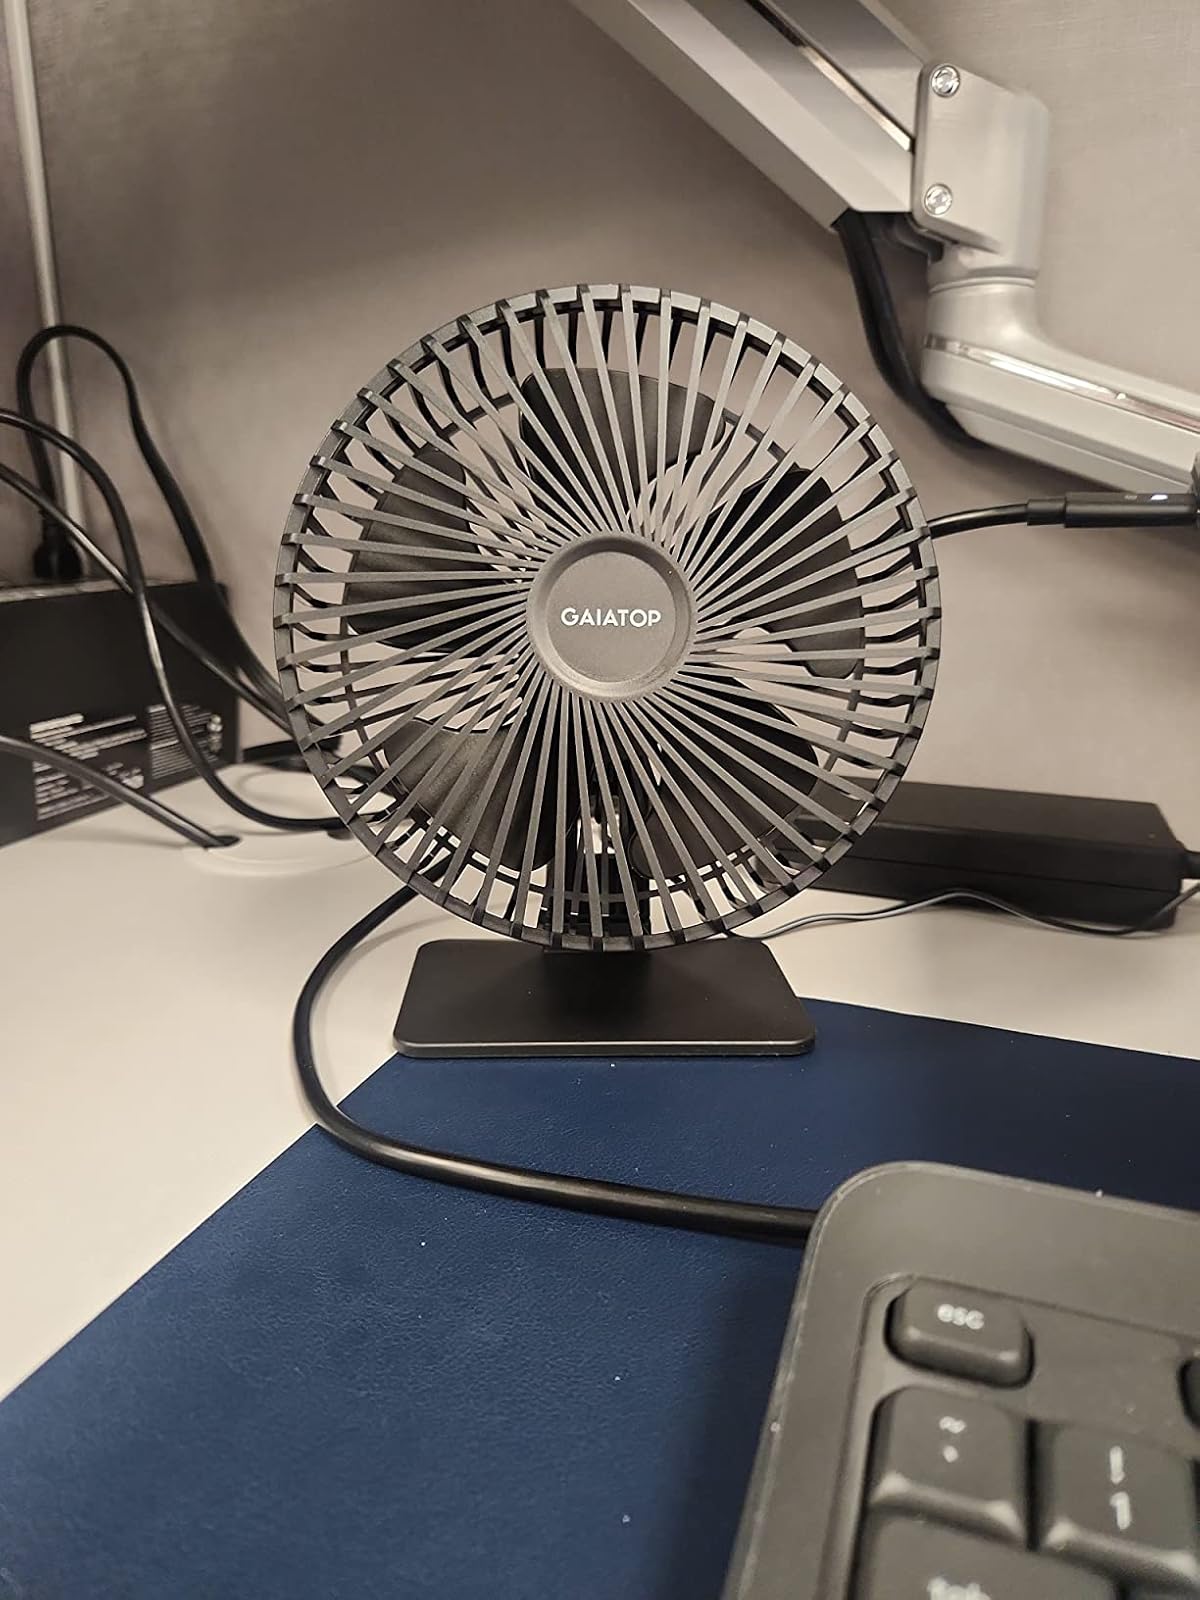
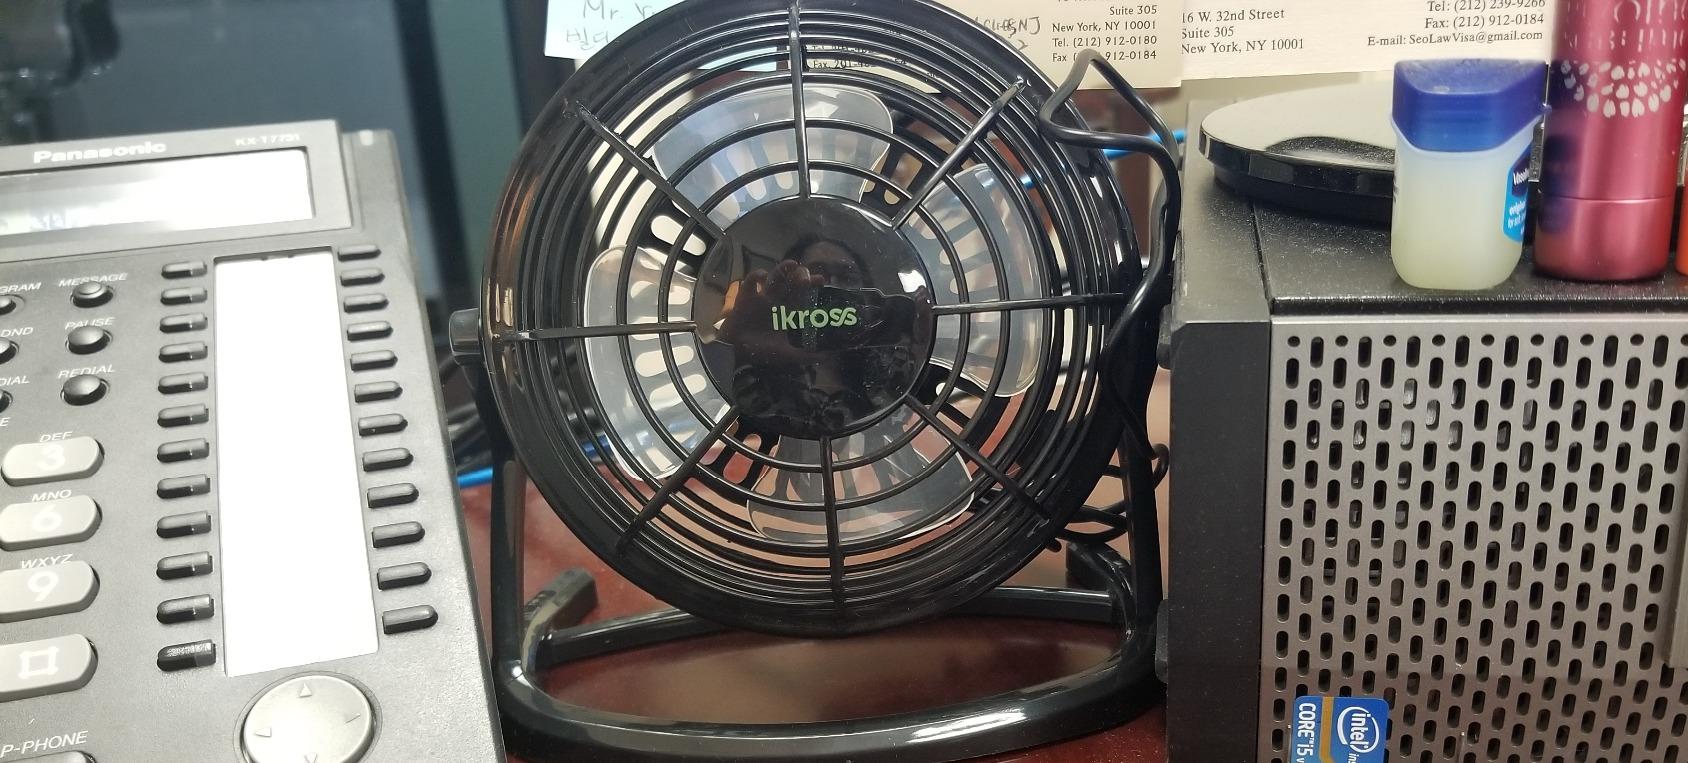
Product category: fan
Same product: no